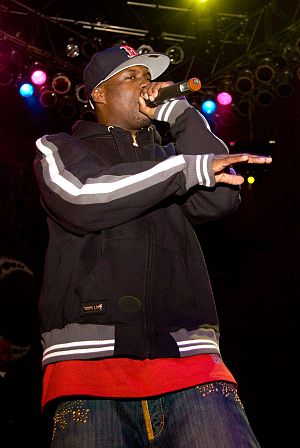
Jay Rock
Johnny Reed McKinzie, Jr., bedre kendt som Jay Rock, er en amerikansk rapper fra Los Angeles-bydelen Watts i Californien. Jay Rock valgte at forfølge en karriere som rapper over et liv som bandemedlem.